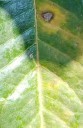
Label: Cerscospora